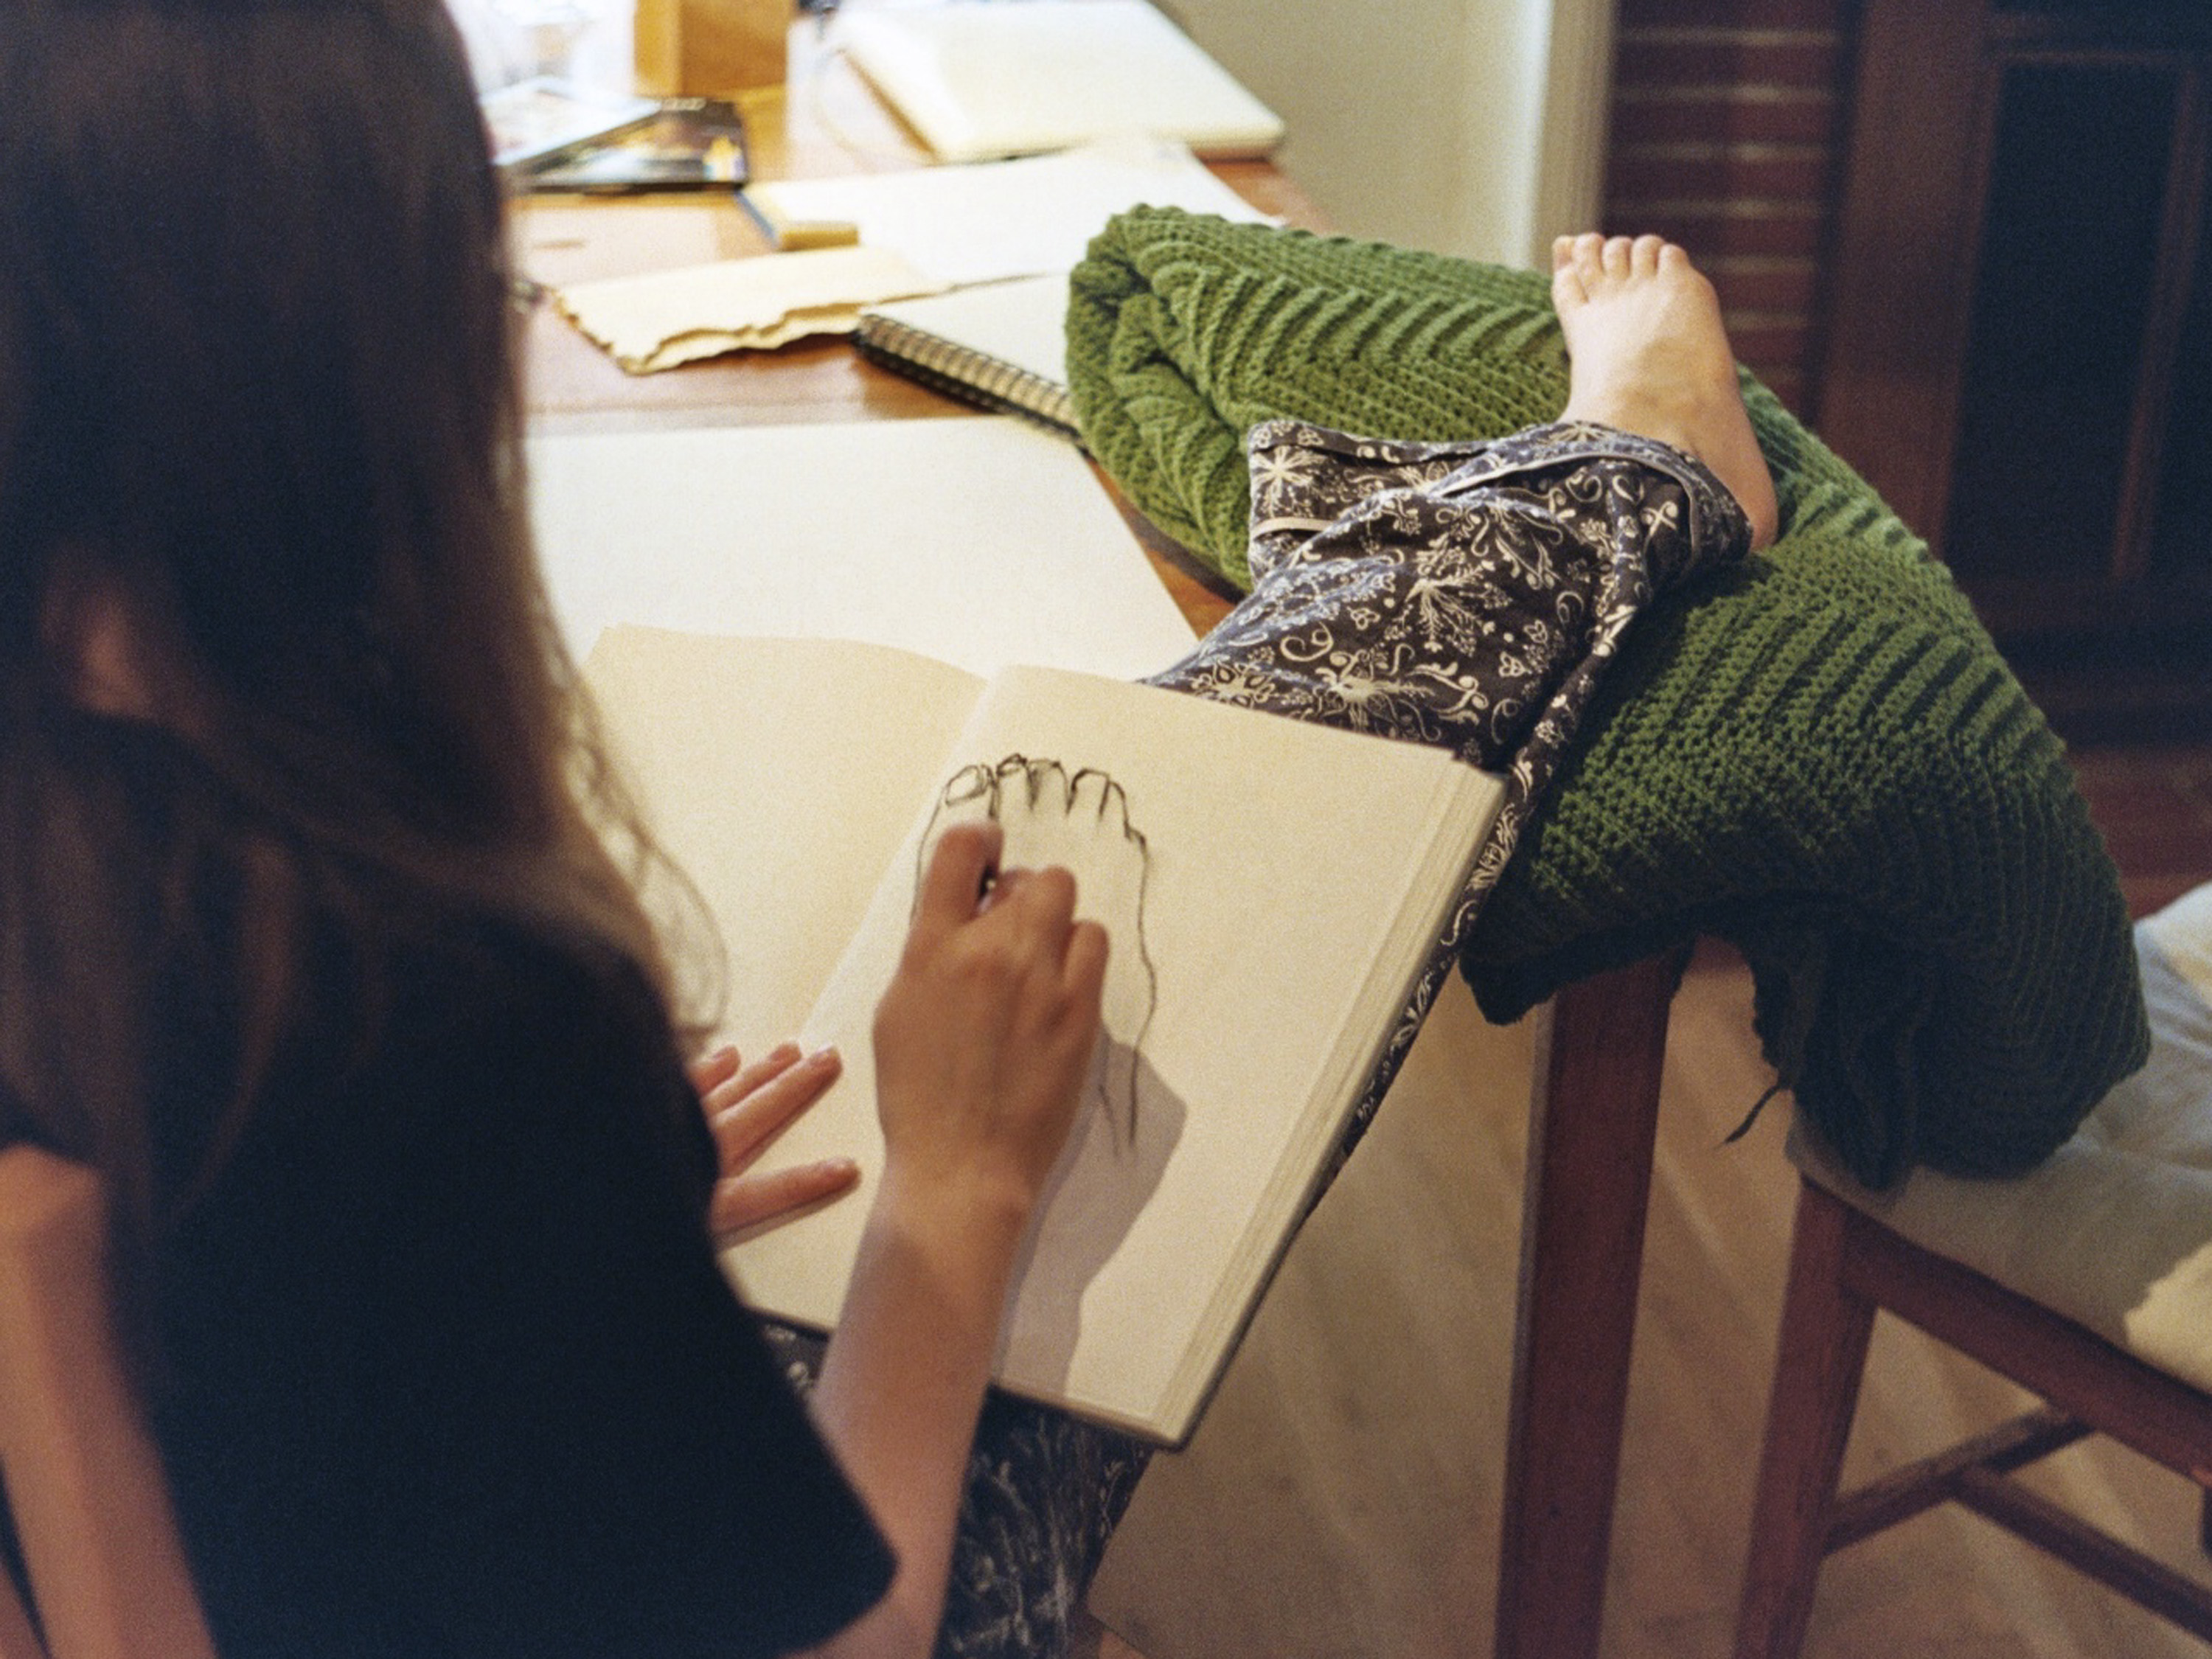
writing, hand, feet, spring, color, foot, california, art, sketch, design, draw, sacramento